Soupir

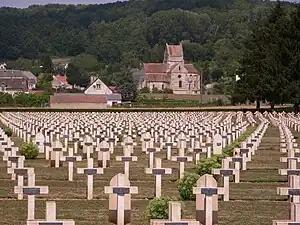
Church and a French military cemetery in Soupir

Soupir is a commune in the Aisne department in Hauts-de-France in northern France.